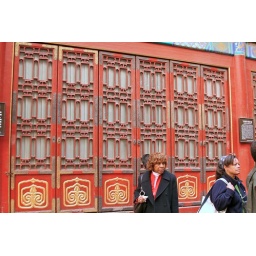
Forbidden City: Carmen and Adrienne in front of a beautiful red door in the Forbidden City.